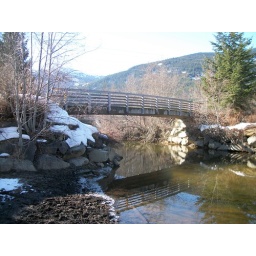
over the &amp;quot;river of golden dreams&amp;quot; by Steve and Elise's house